List of minor Hebrew Bible figures, A–K

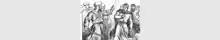
Uzziah getting driven out of the temple by the High Priest Azariah II by Paul Hardy.

Azaz was from the Tribe of Reuben. he was the father of Bela and son of Shema.